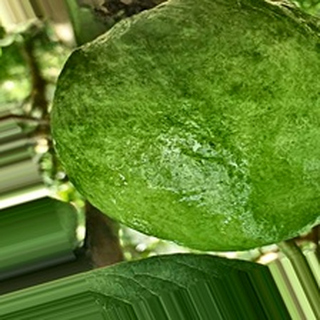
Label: healthy_guava